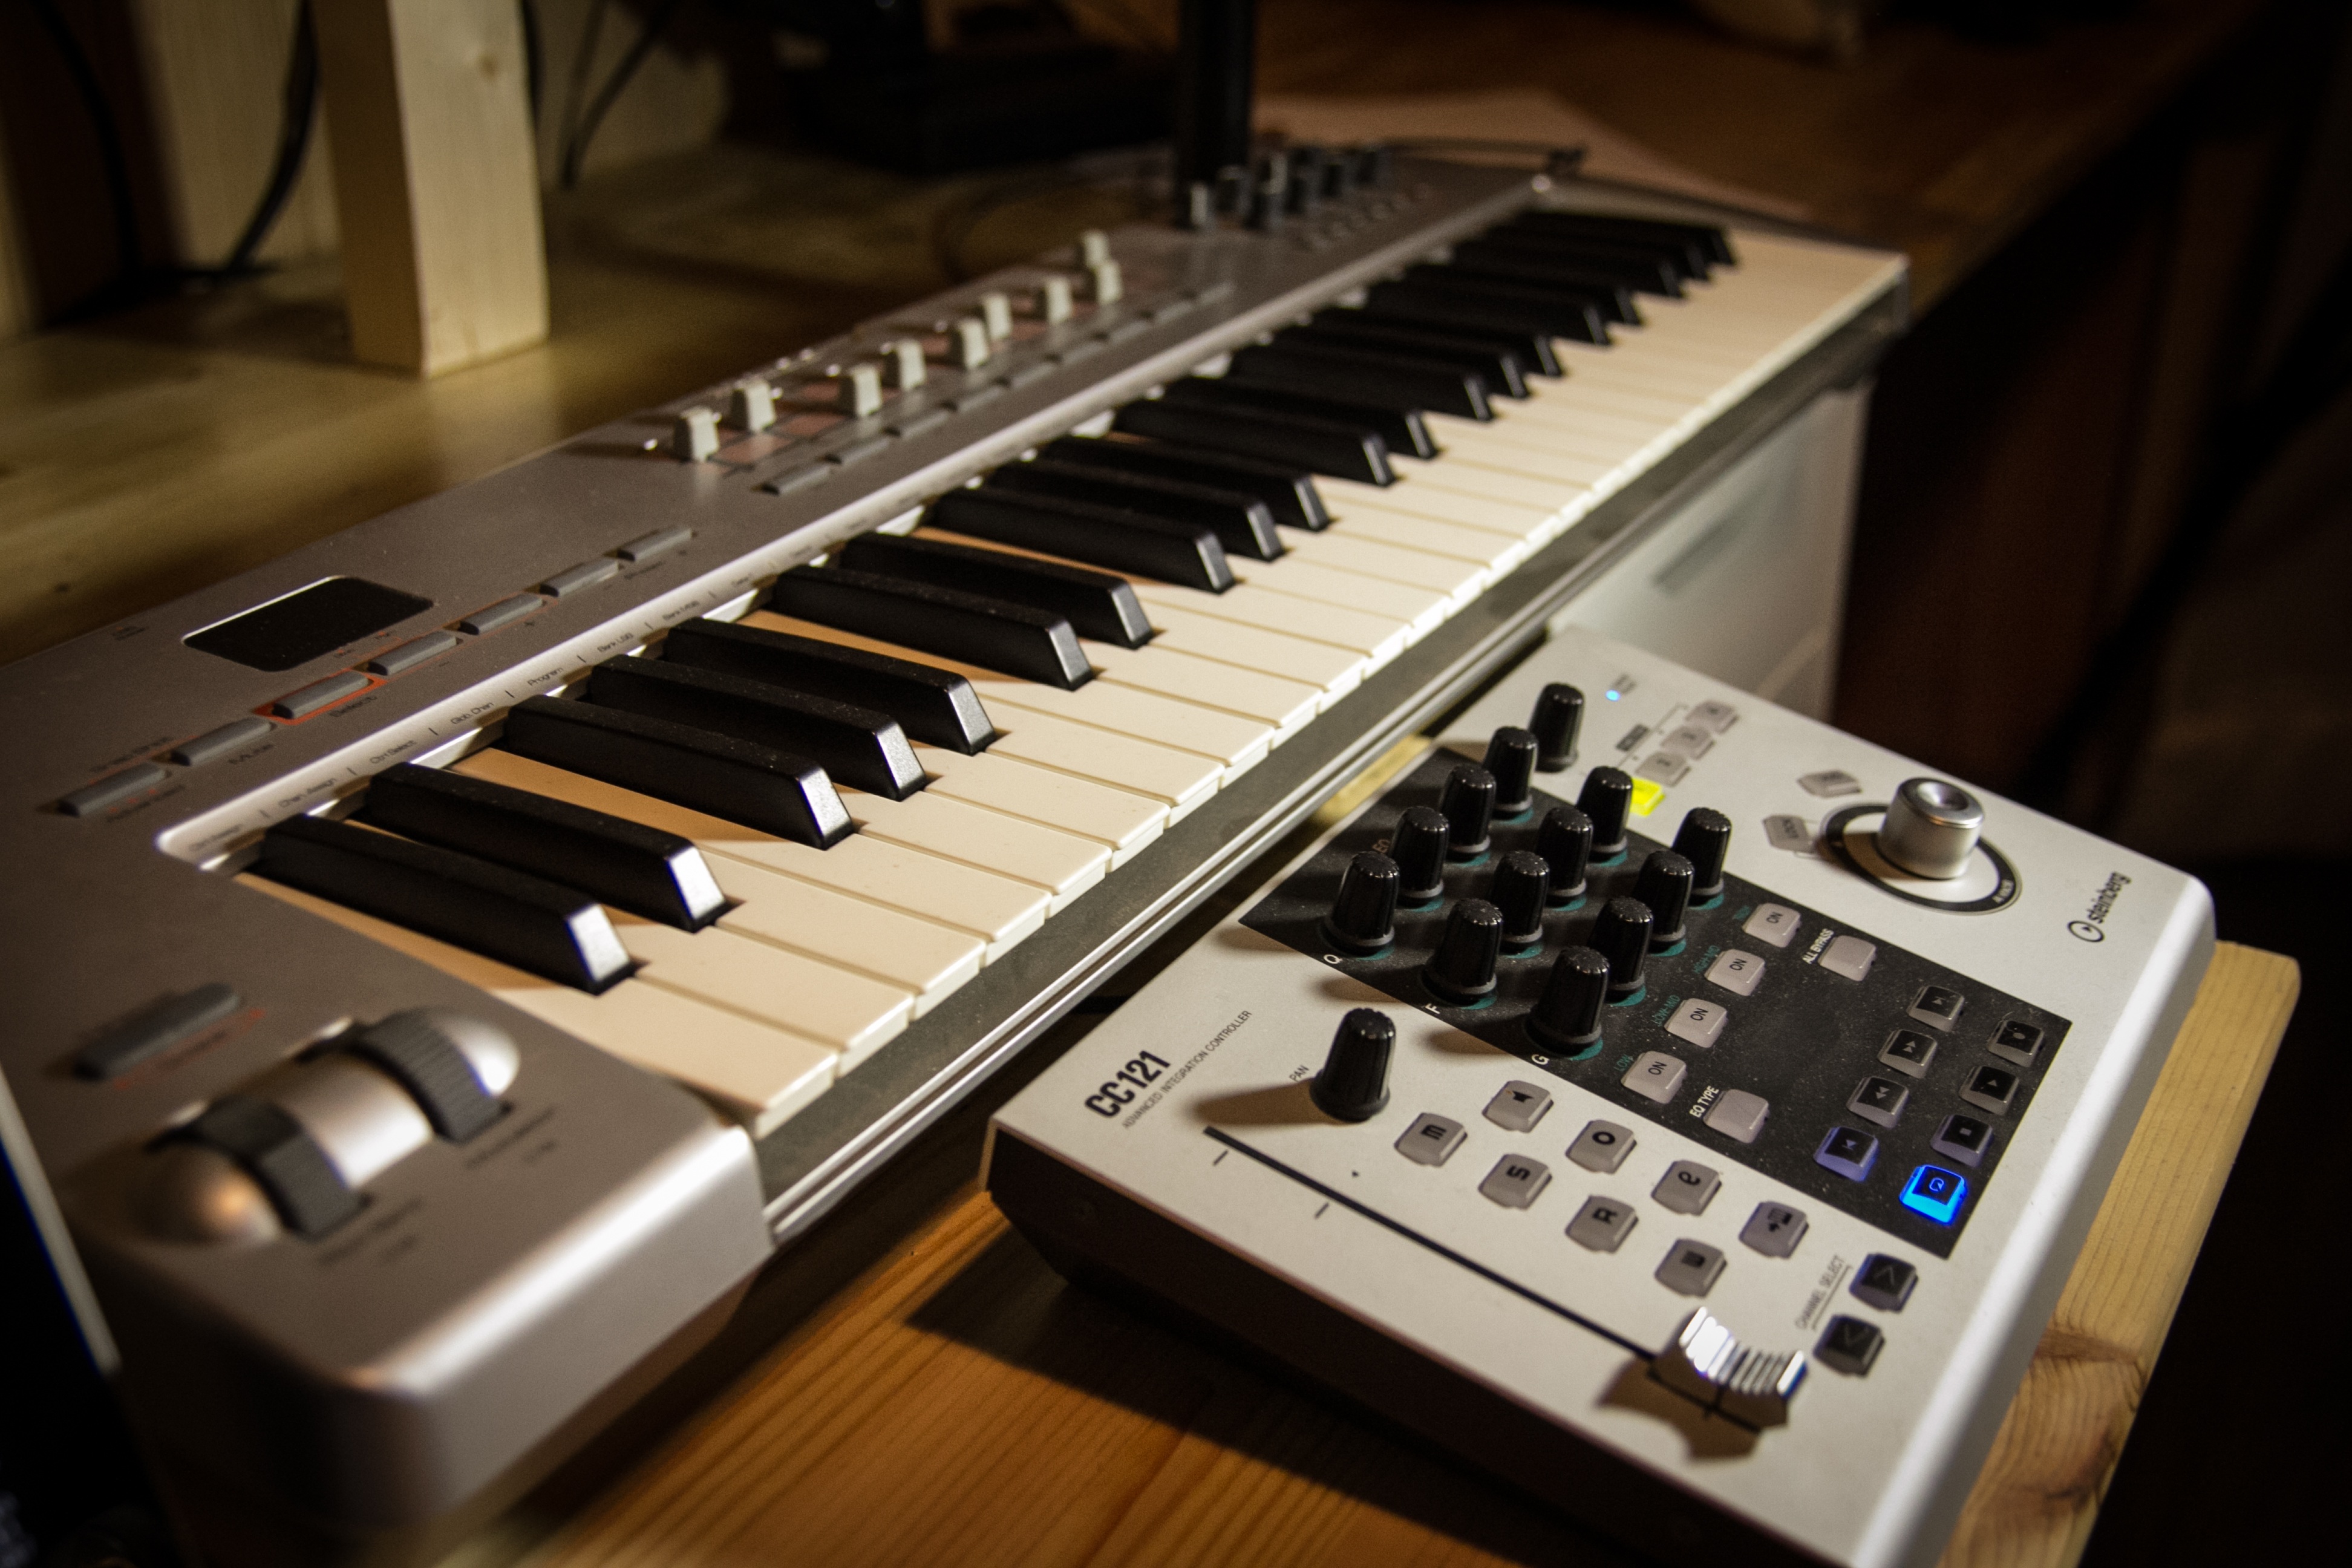
keyboard, technology, controller, guitar, musical instrument, synthesizer, string instrument, electronic device, musical keyboard, electronic instrument, electric piano, electronic keyboard, analog synthesizer, player piano, nord electro, music workstation, yamaha sy77, electronic musical instrument, oberheim ob xa, 121 cc, cubase